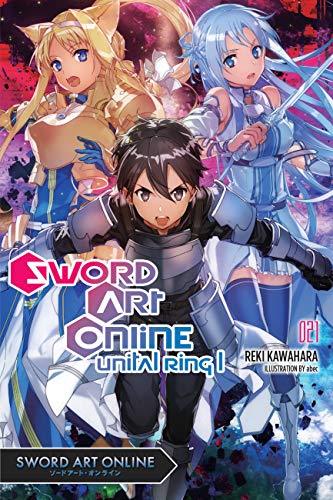
Sword Art Online 21 (light novel): Unital Ring I
Category: Buy a Kindle
About the Author Reki Kawahara is an award winning author best known for his light novel series, Sword Art Online and Accel World .
Features: READ THE NOVEL THAT IGNITED THE PHENOMENON!A year has passed since Kirito and Asuna’s return from the Underworld. With them is Alice, who has been given a physical body. But their peace is quickly broken when the three are suddenly thrust into an unfamiliar game, | Unital Ring | . This new world is a survival MMO that fuses together every VRMMO created with the Seed program. As soon as it starts, Kirito finds himself with nothing but his underwear. Now, he’s got to challenge a mysterious VRMMOSVG under desperate circumstances!